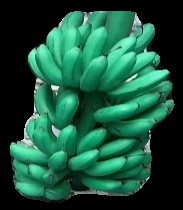
Variety: rasbale
Grade: grade1